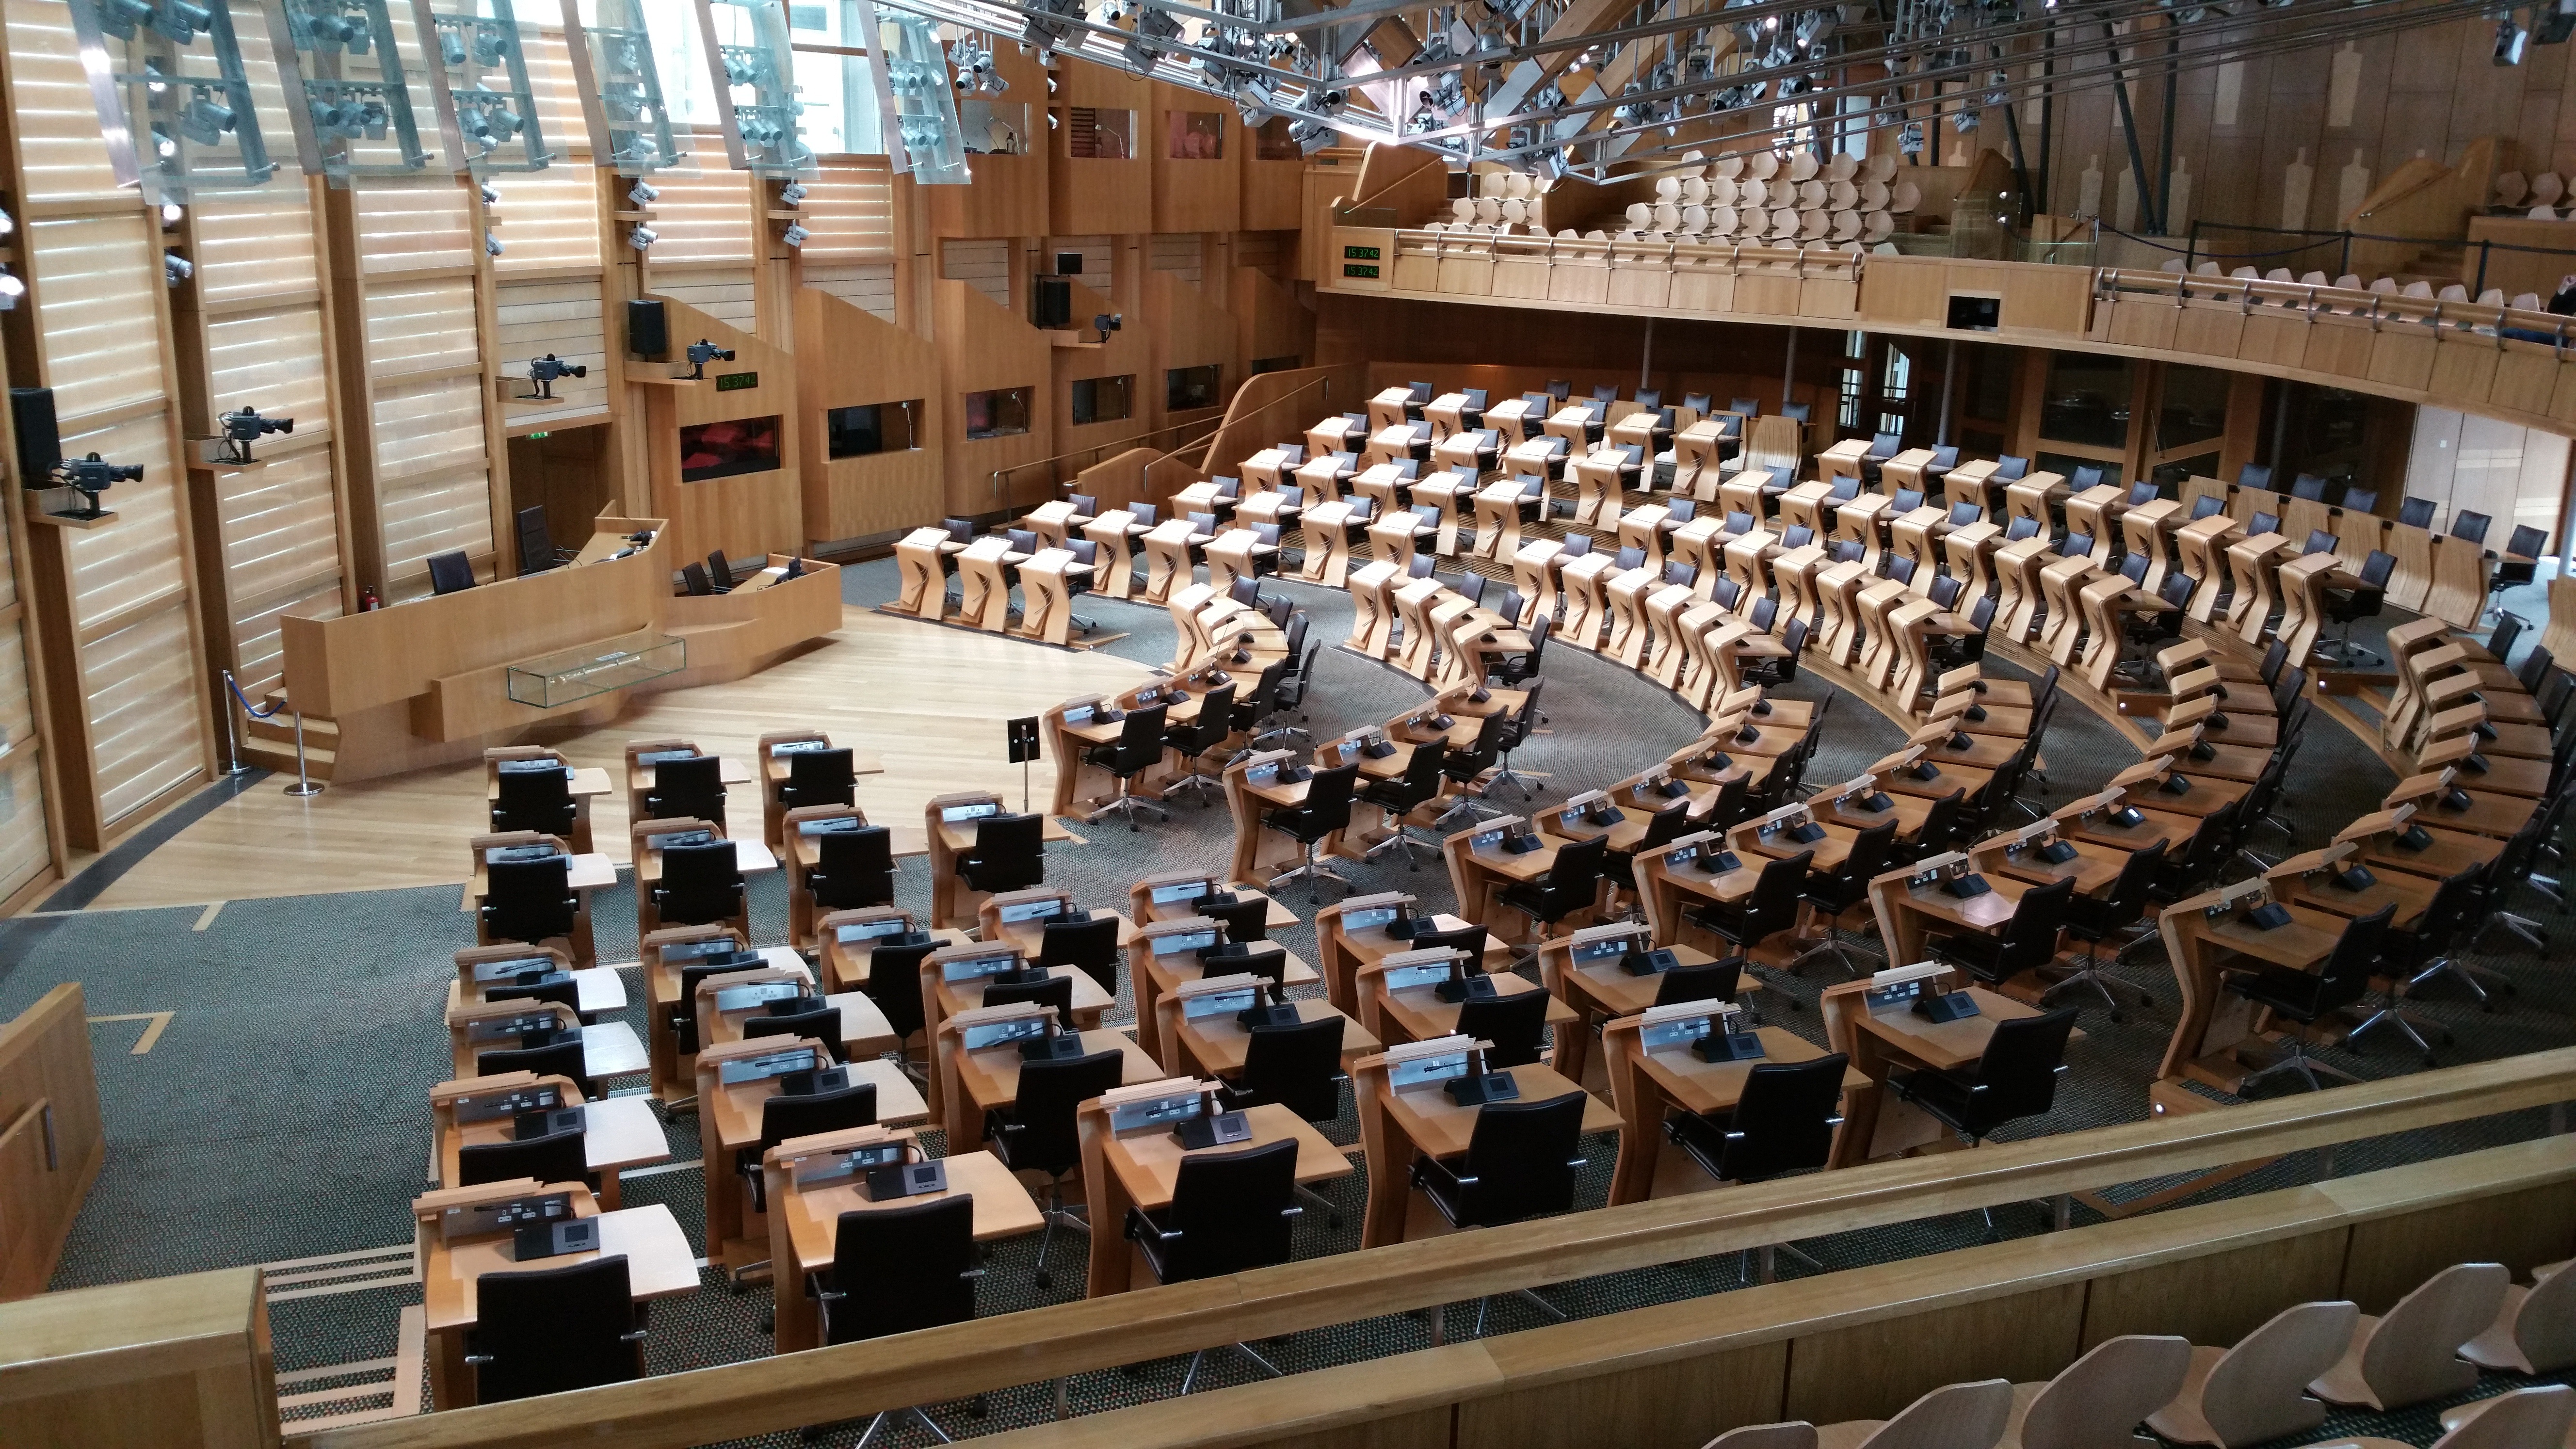
auditorium, parliament, scotland, government, edinburgh